False as Water

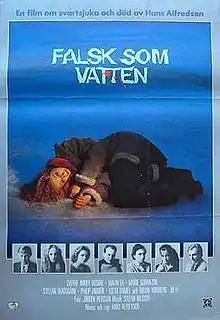
Swedish poster

False as Water is a 1985 Swedish drama film directed by Hans Alfredson. Alfredson won the award for Best Director and Malin Ek won the award for Best Actress at the 21st Guldbagge Awards.